Kohhran Thianghlim

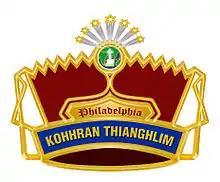
Emblem of the church

Kohhran Thianghlim (The Holy Church) is a Christian denomination in Mizoram, northeast India. It was founded by Dr L.B. Sailo (Lalbiakmawia Sailo) in 1984. The founder is a certified veterinary doctor working as the Director of Animal Husbandry and Veterinary Department, Government of Mizoram. It is headquartered in Aizawl at Chawlhhmun, where its Solomon's Temple is located. It is administered by the Executive Committee, which has subordinate boards to manage sectional activities. It is spread all over Mizoram with seven administrative divisions. It uses David's star as insignia on its flag, emblem and Temple.